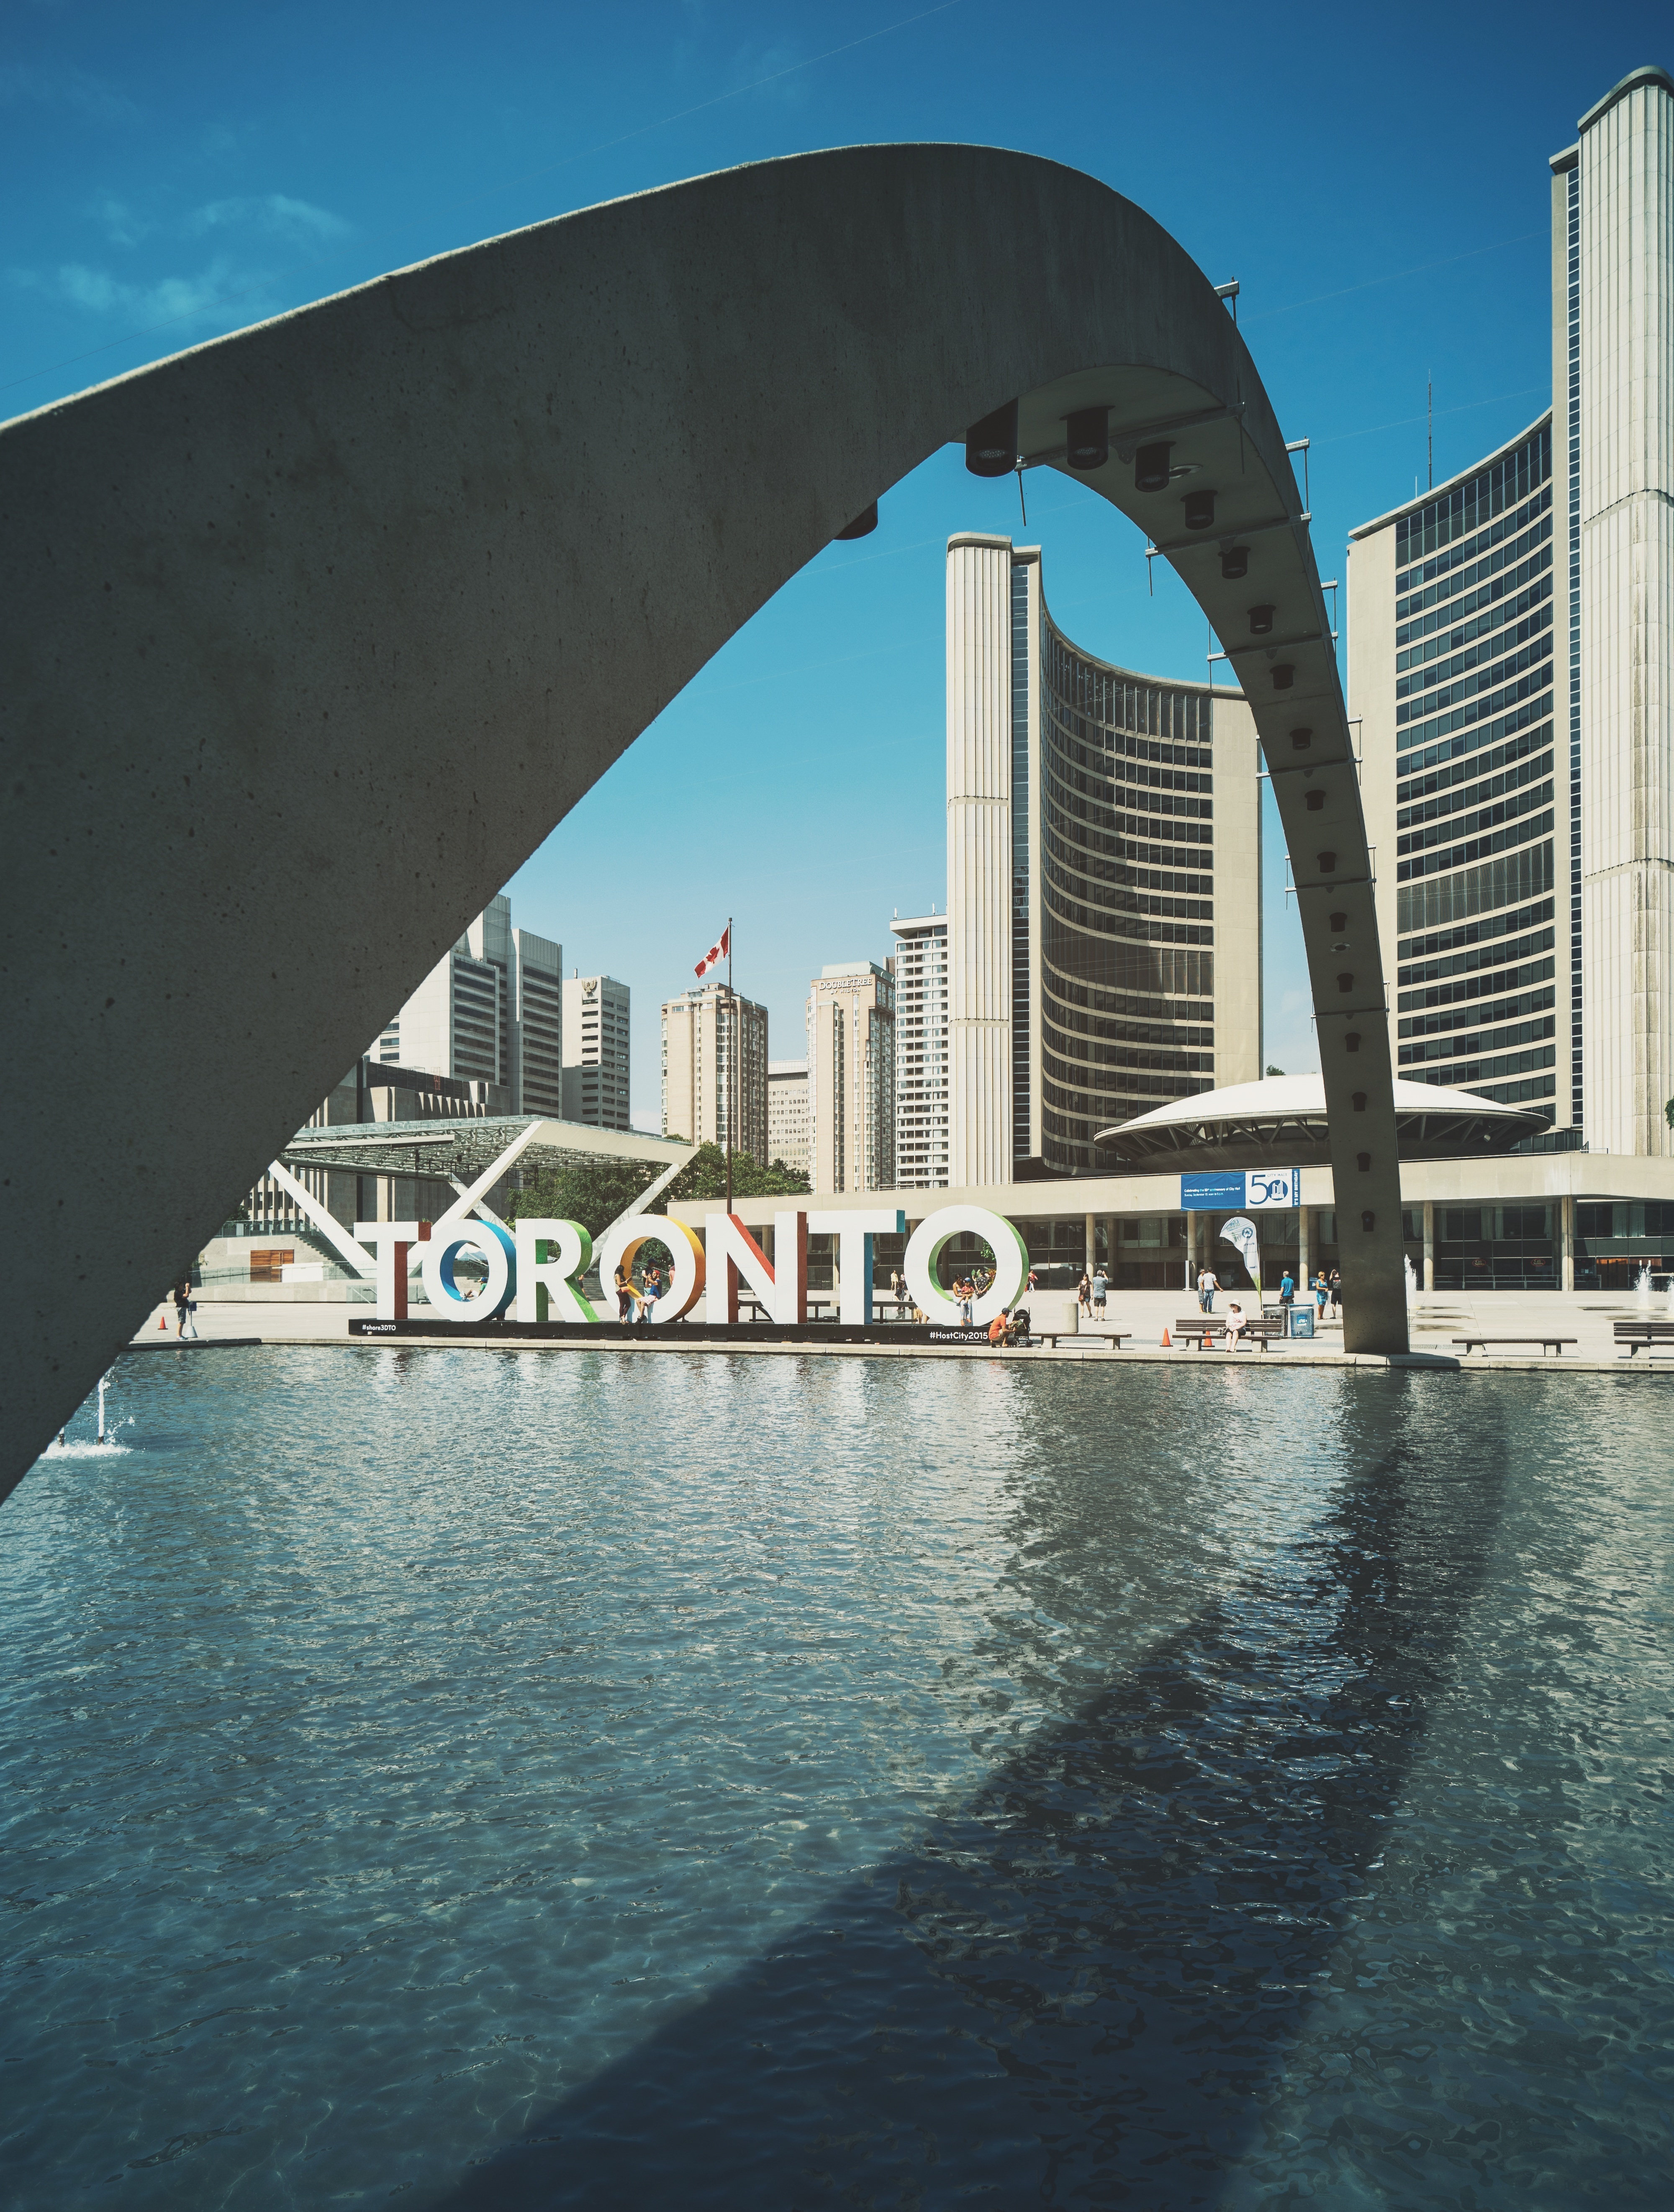
sea, water, architecture, structure, bridge, skyline, roof, building, city, skyscraper, cityscape, downtown, vacation, reflection, square, landmark, facade, blue, exterior, modern, design, canada, fountain, centre, ontario, toronto, administration, contemporary, toronto city hall, new city hall